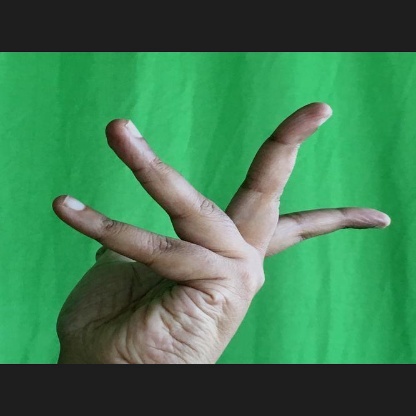
Mudra: Alapadmam